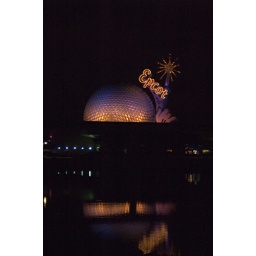
The Spaceship Earth ball and Epcot sign at night. I loved the colors in the lighting :-)